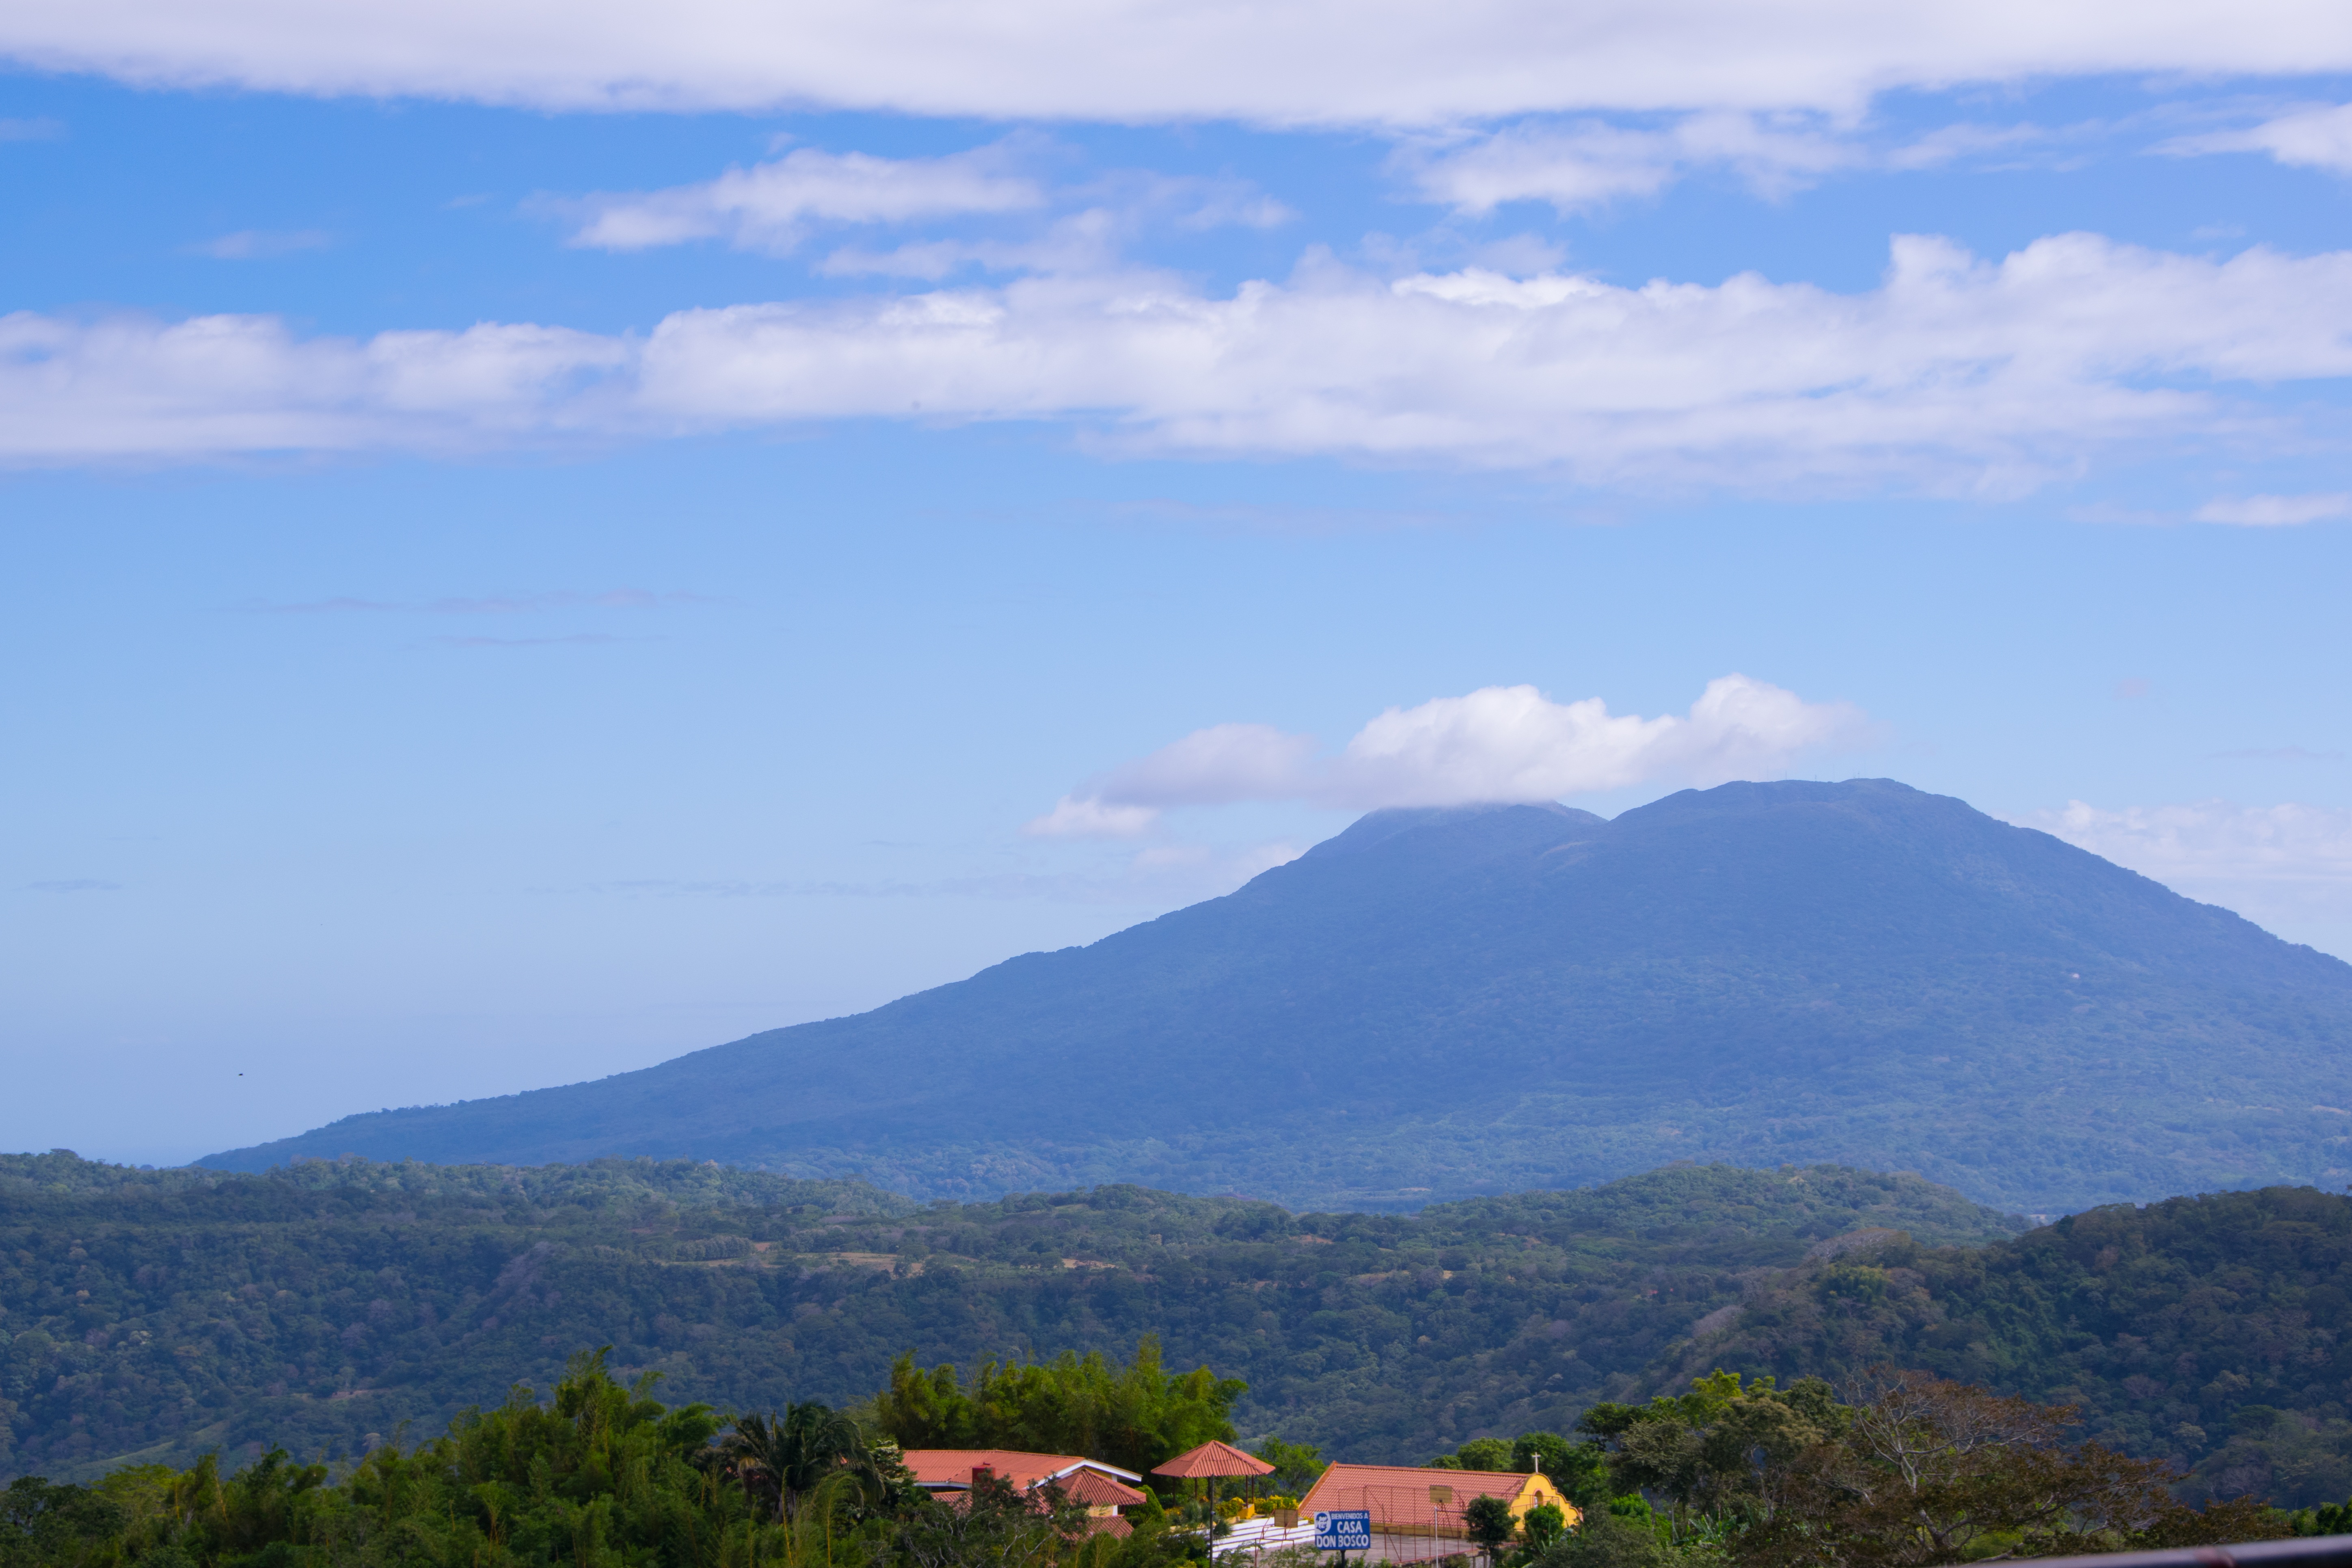
landscape, tree, nature, forest, horizon, mountain, cloud, sky, sun, hill, peak, valley, mountain range, summer, travel, green, tropical, natural, park, volcano, blue, tourism, highland, ridge, plain, national, plateau, scene, eastern, fell, loch, ecosystem, volcanic, rural area, landform, geographical feature, mountainous landforms